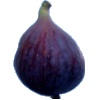
Label: Fig 1